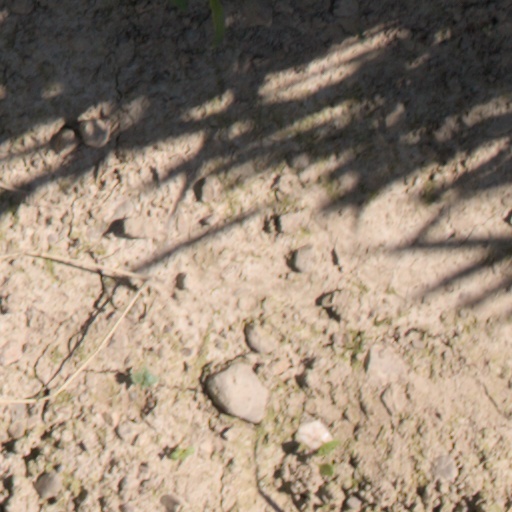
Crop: wheat